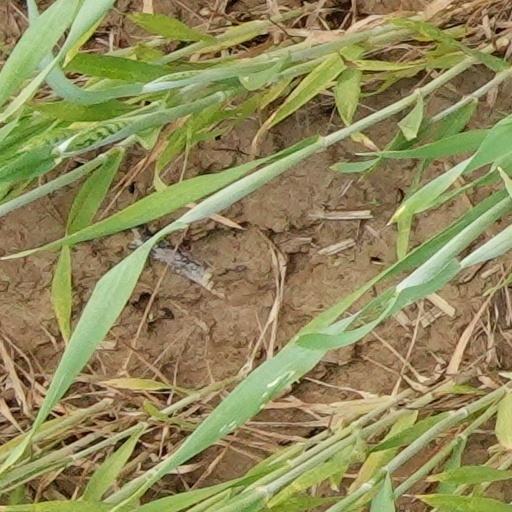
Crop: wheat